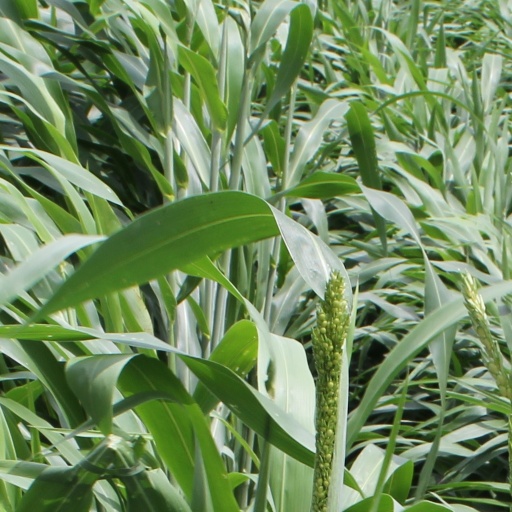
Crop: sorghum